Ouvrage Einseling

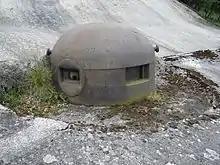
Machine gun cloche

Following the 15 June 1940 breakthrough by German forces through the Saar gap, the Germans advanced along the rear of the Maginot Line. The German 167th Infantry Division approached Kerfent, Bambesch, Einseling and Téting on 19 June. On the 20th the Germans successfully assaulted Bambesch, which was not within the reach of heavy French artillery. The following day the Wehrmacht attacked Einseling, which was more fortunate, as it was within range of Laudrefang's 81mm mortars. Laudrefang's fire, along with accurate fire from Einseling's lighter weapons, broke up a German artillery attack. The "ouvrage" survived until the Second Armistice at Compiègne took effect on 25 June, when it surrendered.